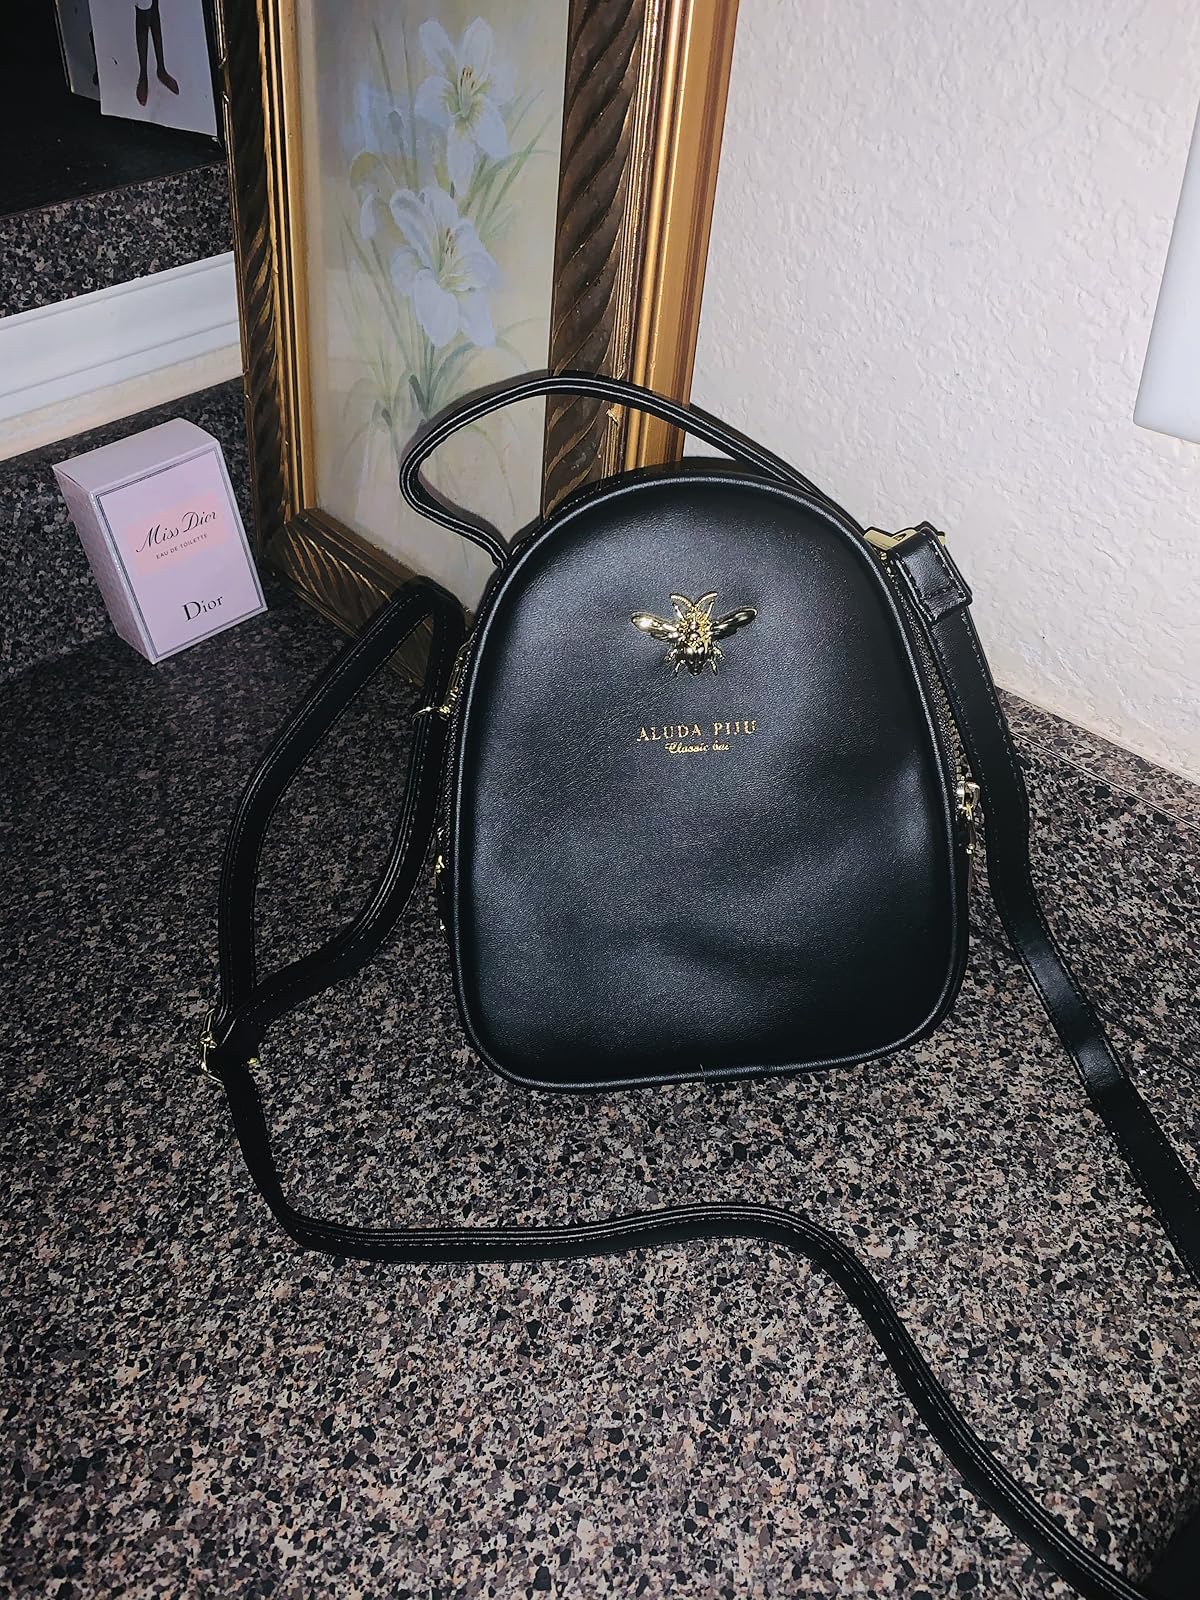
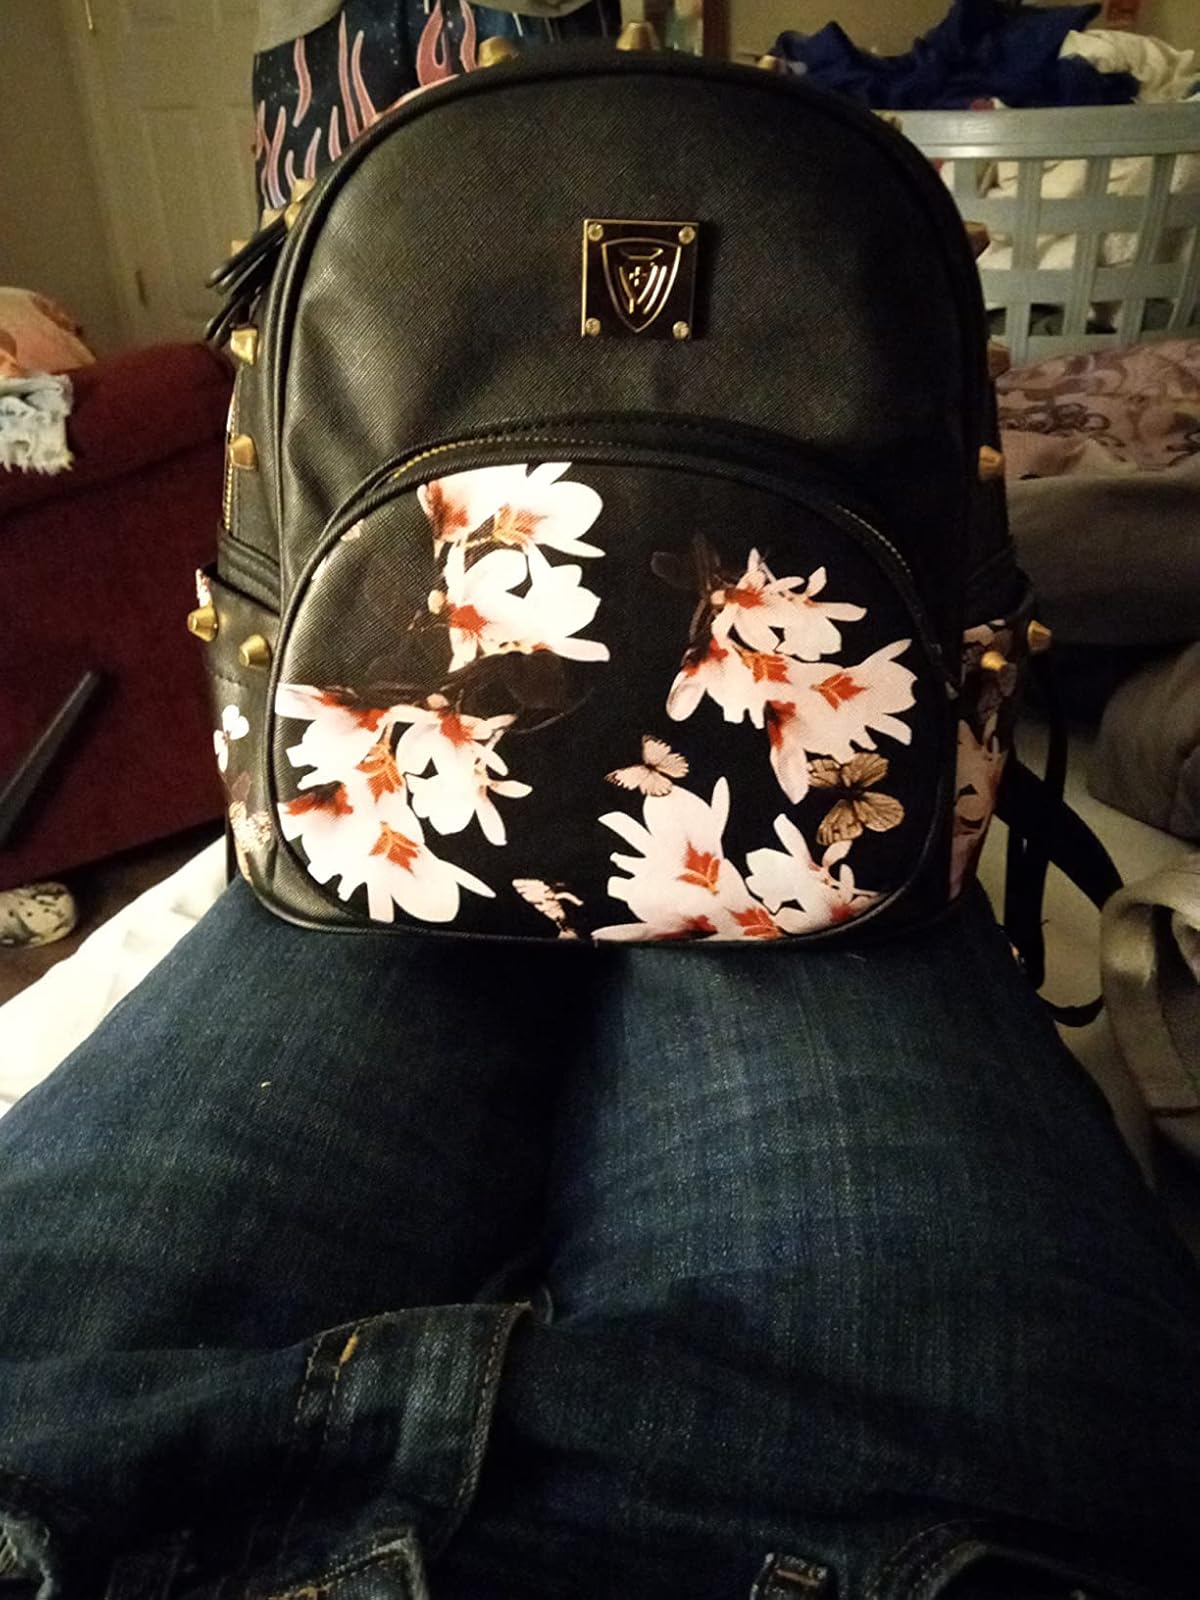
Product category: accessories_handbag
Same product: no